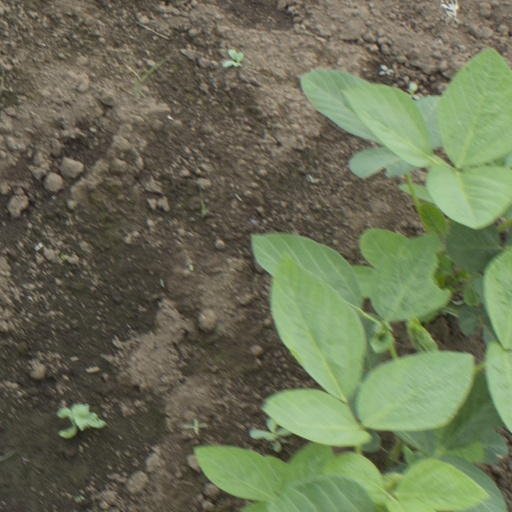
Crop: soybean